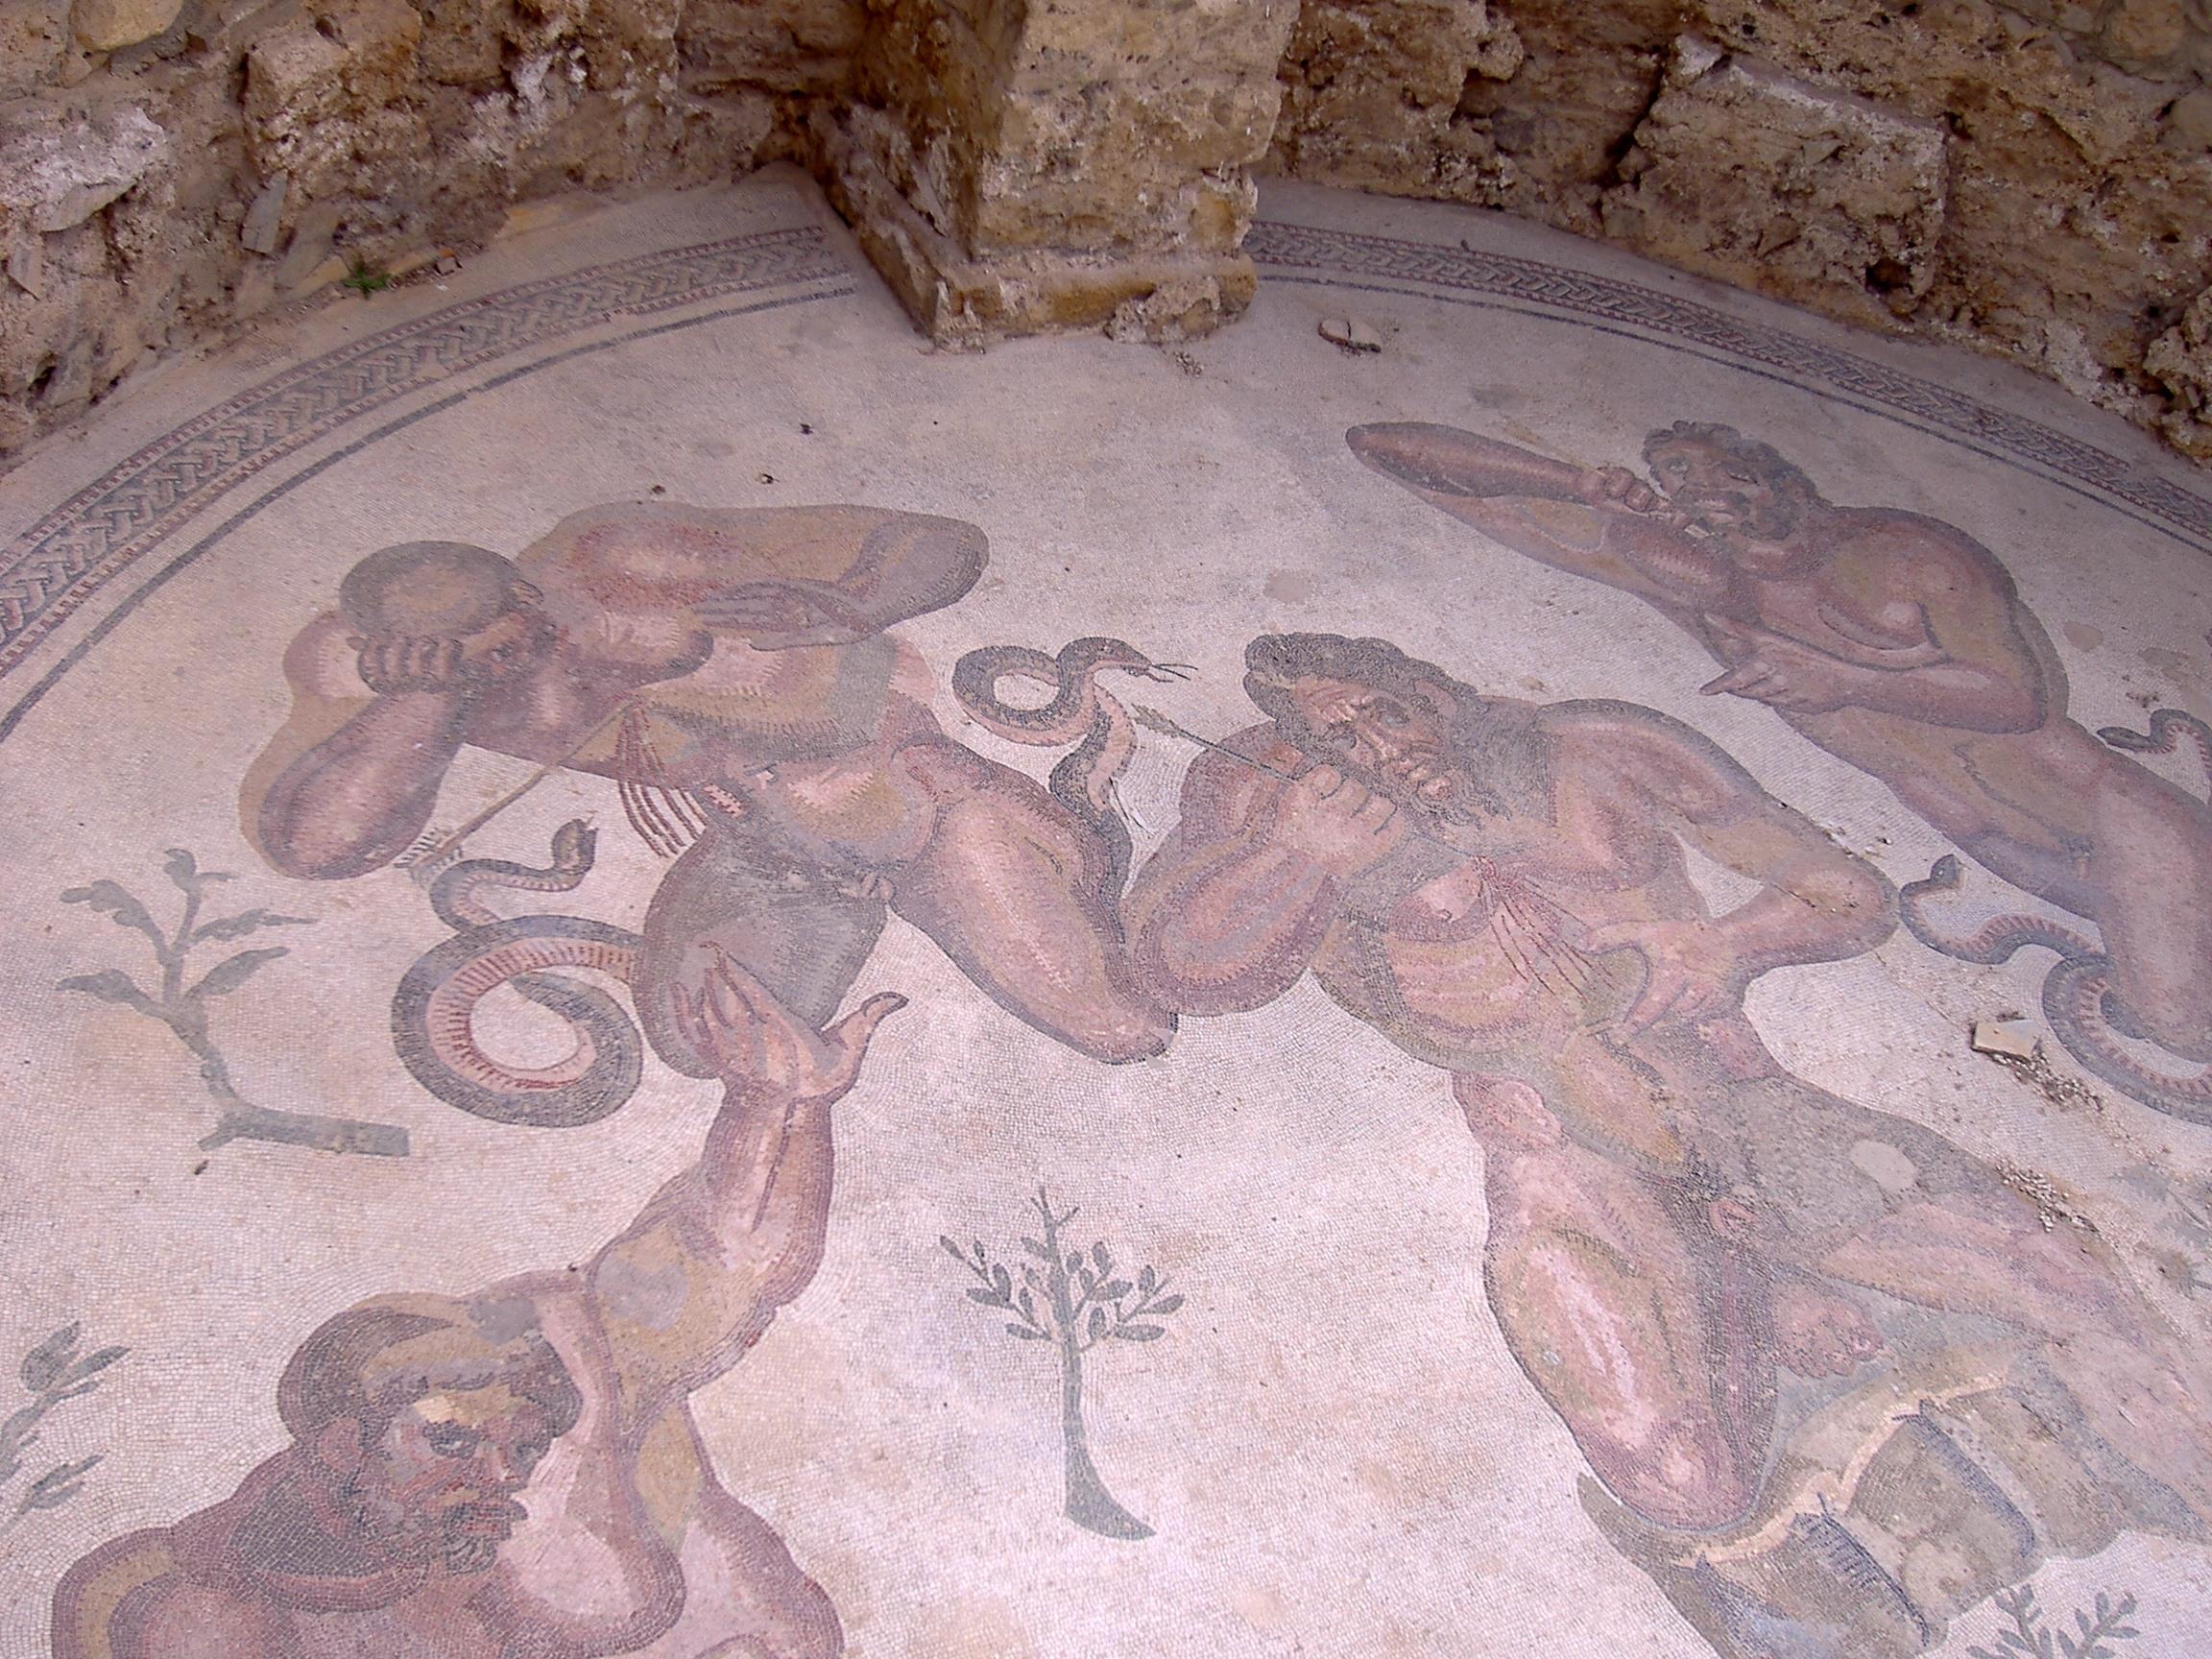
antique, artwork, art, mosaic, carving, sicily, mythology, ancient history, piazza armerina, enna restoration